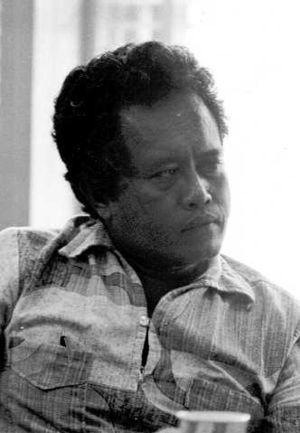
Thomas Ongelibel Remengesau, plus connu sous le nom de Thomas Remengesau, Sr, est un homme politique paluan.